List of Los Angeles Metro Busway stations

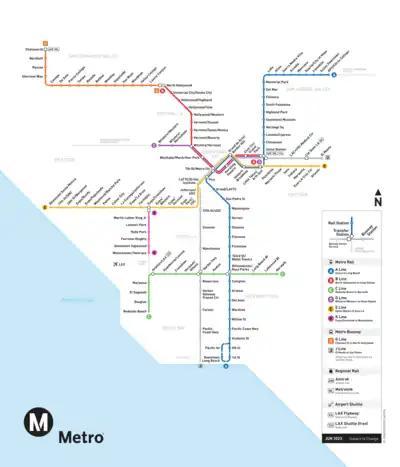
Go Metro System Map (Metro Rail & Busway) map as of June 6th, 2025.

The Los Angeles Metro Busway system consists of two bus rapid transit routes in Los Angeles County, California, operated by the Los Angeles County Metropolitan Transportation Authority (Metro). The bus rapid transit lines which compose the Metro Busway network include the G Line and the J Line. The Metro Busway network operates on dedicated busways, shared-use busways, and streets.